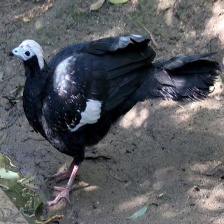
Species: BLUE THROATED PIPING GUAN
Scientific name: PIPILE CUMANENSIS